Norwich School (glassmakers)

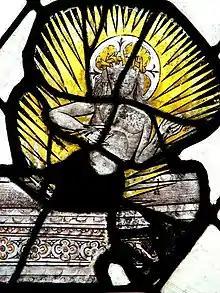
15th century Norwich glass fragment in St Nicholas, Blakeney

The Norwich School of glassmakers was a mediaeval Norwich-based community of stained glass makers, mostly active between the mid-14th century and the English Reformation, when much of the glass was destroyed as part of the general injunction against stained glass, shrines, roods, statues and bells. St Peter Mancroft retains an internationally important window of this era, elsewhere there are mainly fragments.